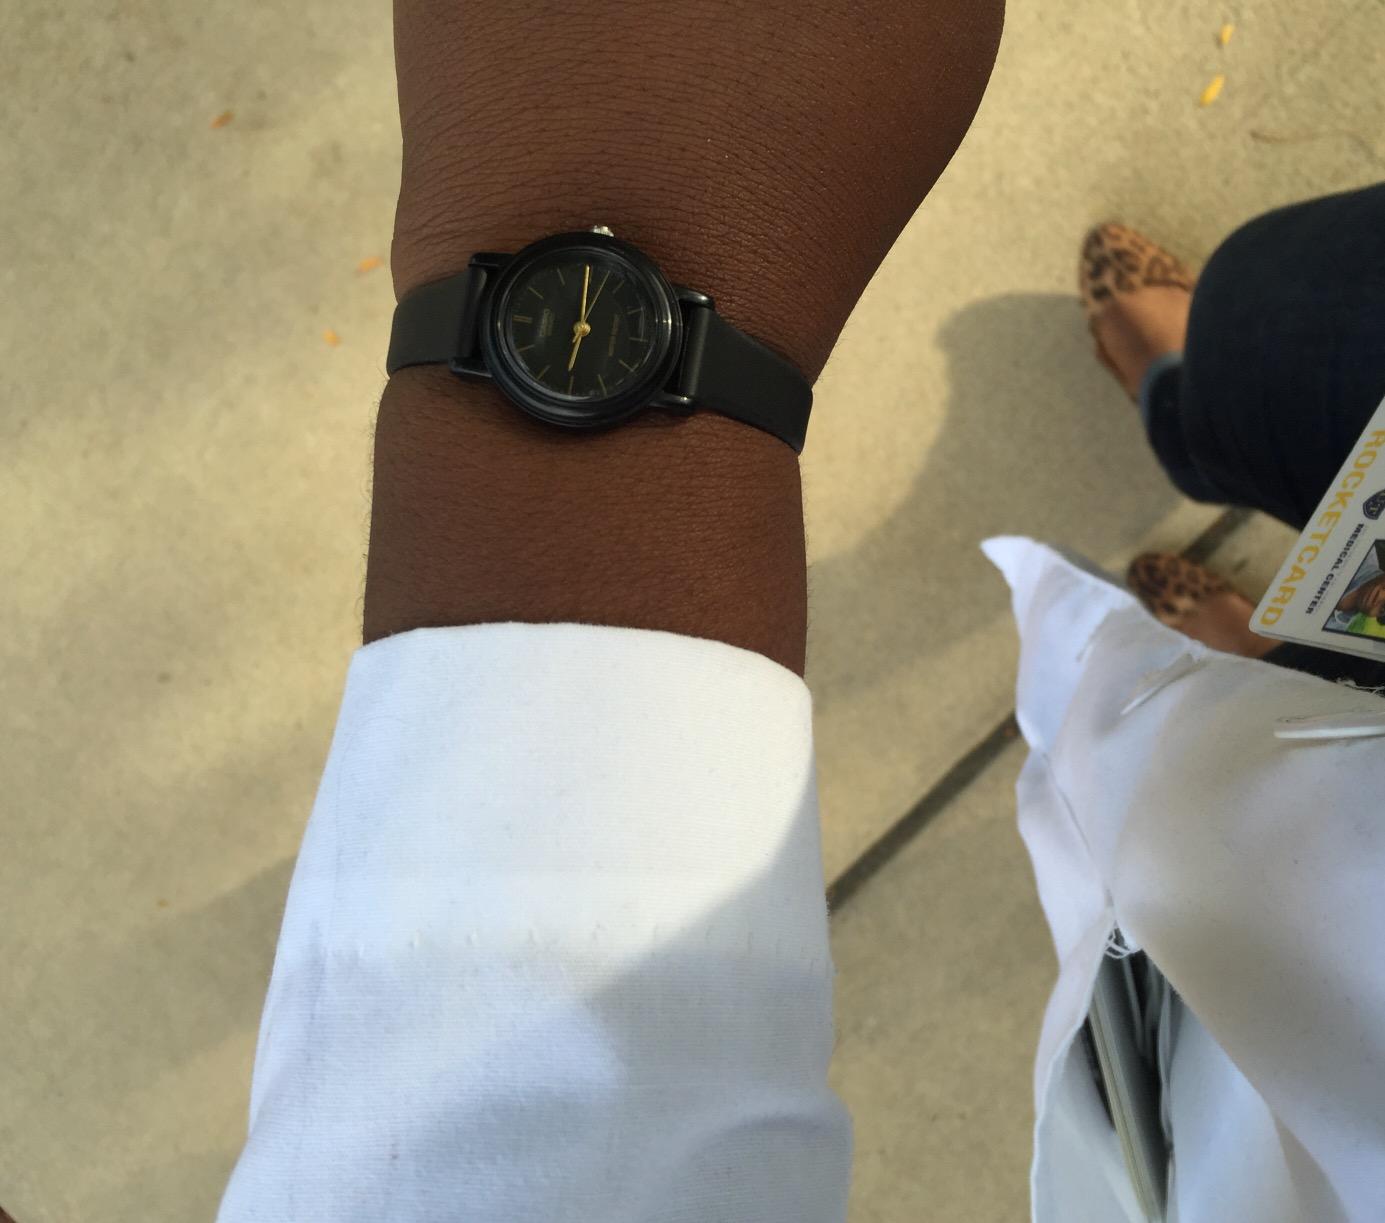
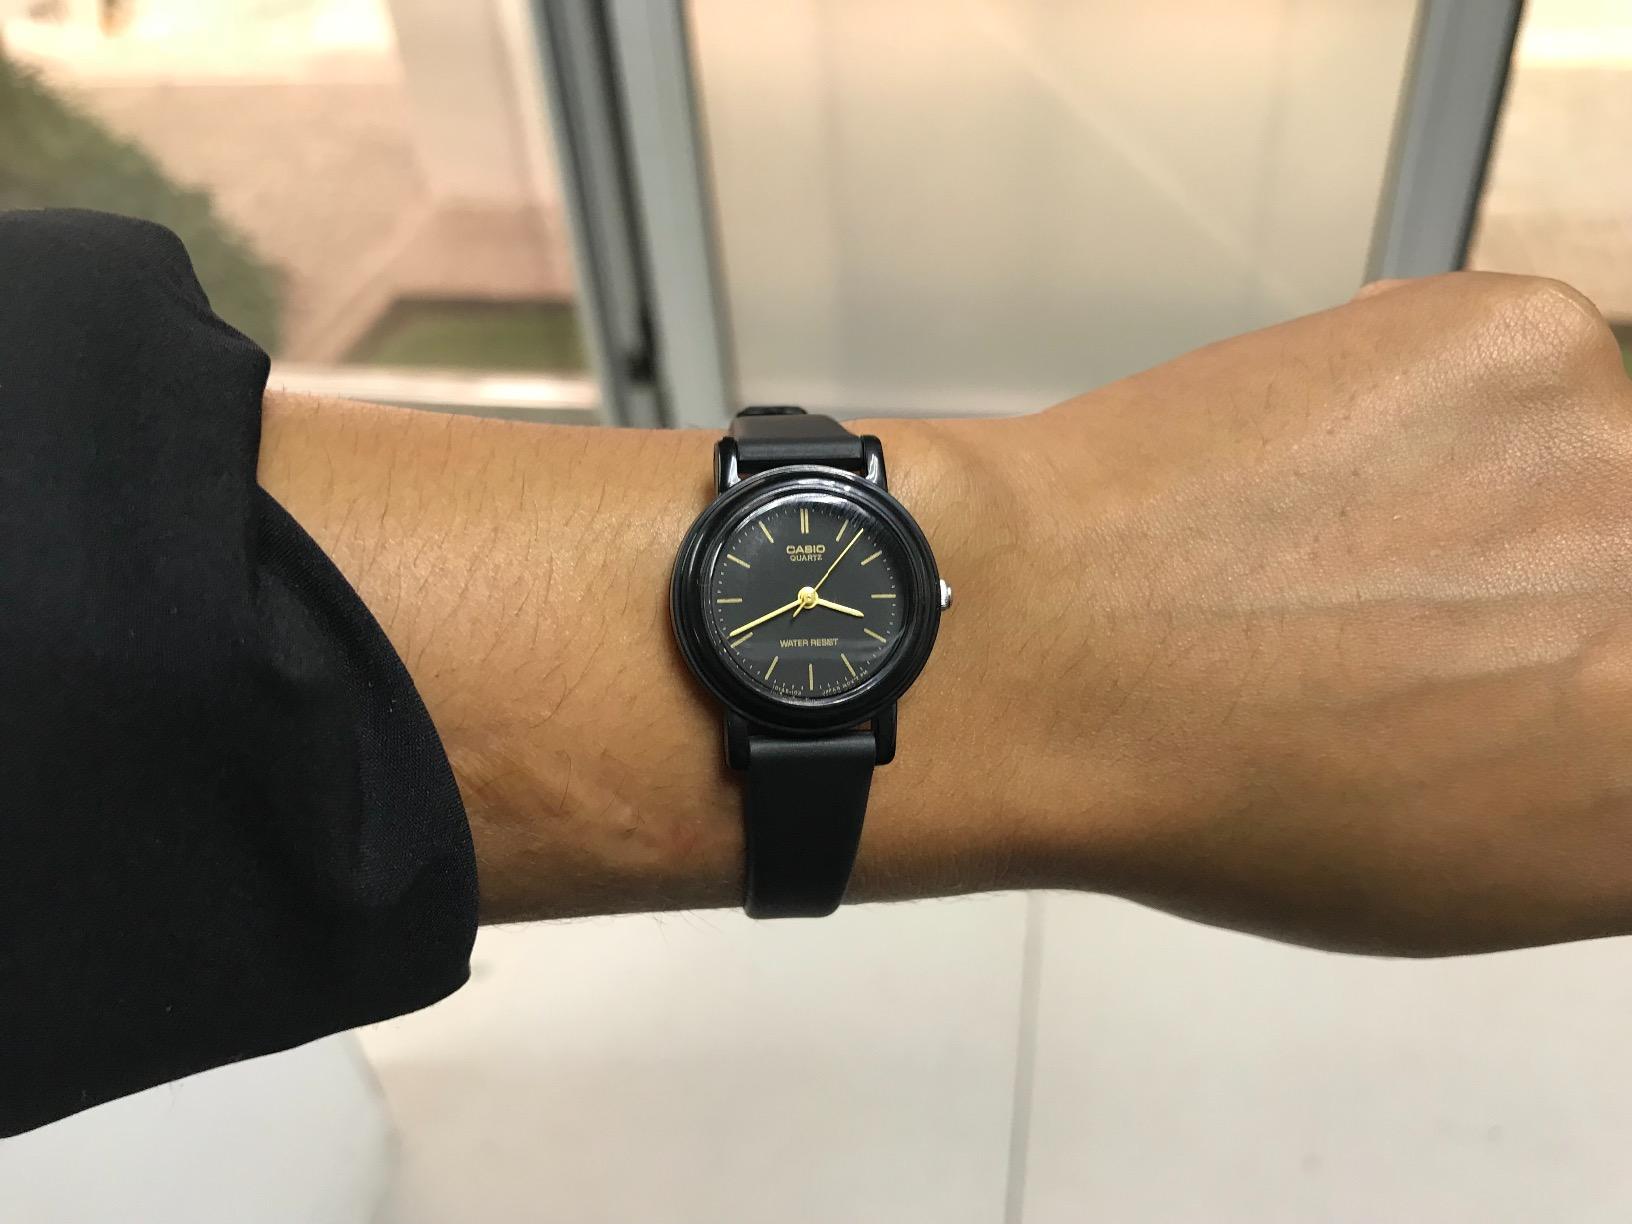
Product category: accessories_watch
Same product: yes